Tarset Castle

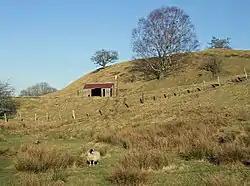
The ruins of Tarset Castle (in the background)

Tarset Castle is a ruin near Tarset in Northumberland.